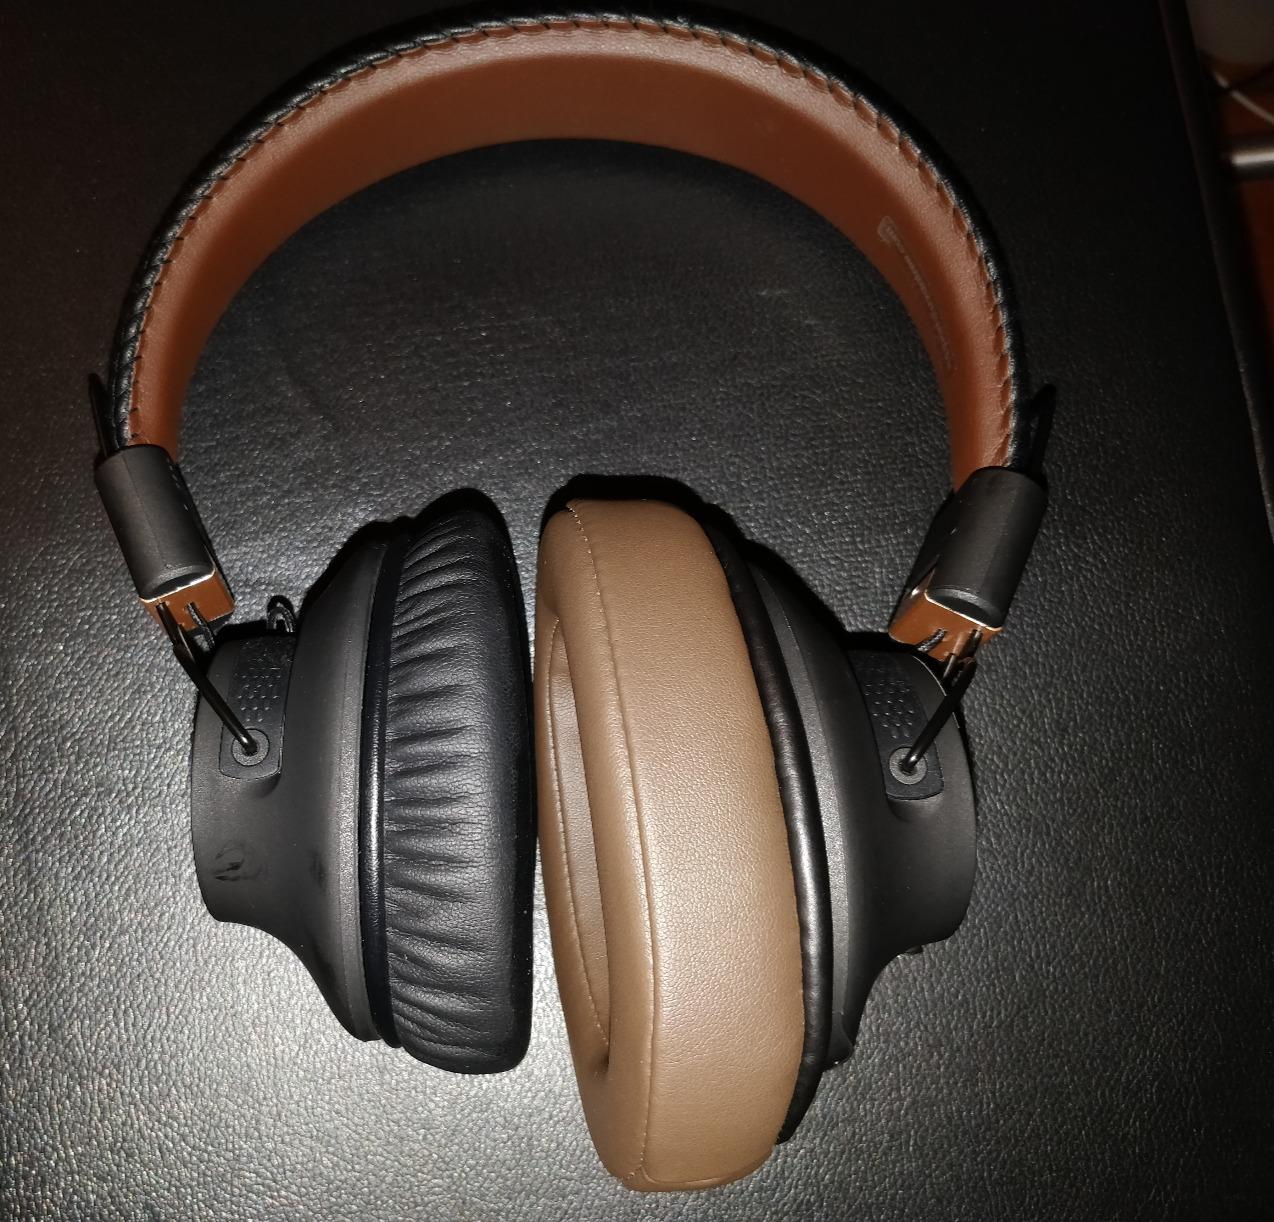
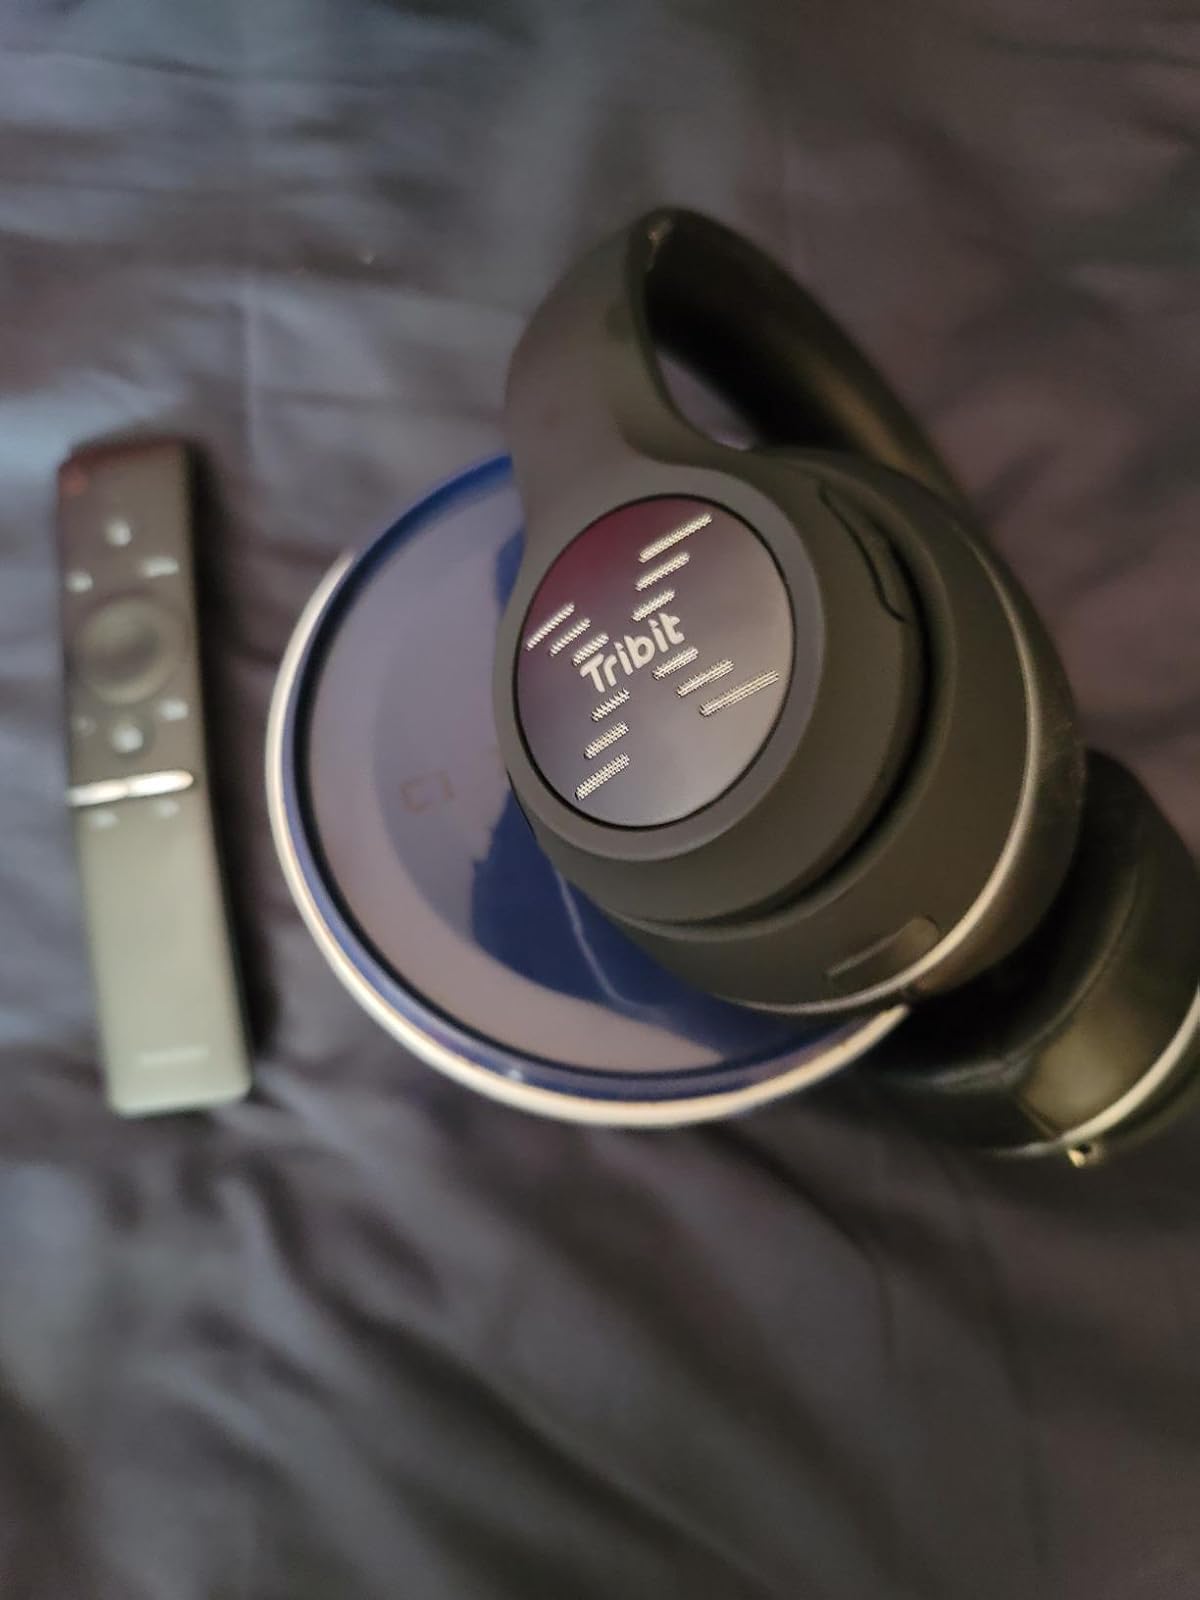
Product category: headphones
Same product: no